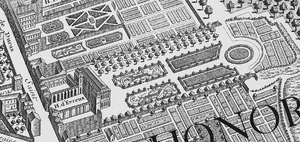
Le palais de l'Élysée, dit l'Élysée, est un ancien hôtel particulier parisien, situé au nᵒ 55 de la rue du Faubourg-Saint-Honoré, dans le 8ᵉ arrondissement de Paris. Il est le siège de la présidence de la République française et la résidence officielle du président de la République depuis la IIᵉ République.